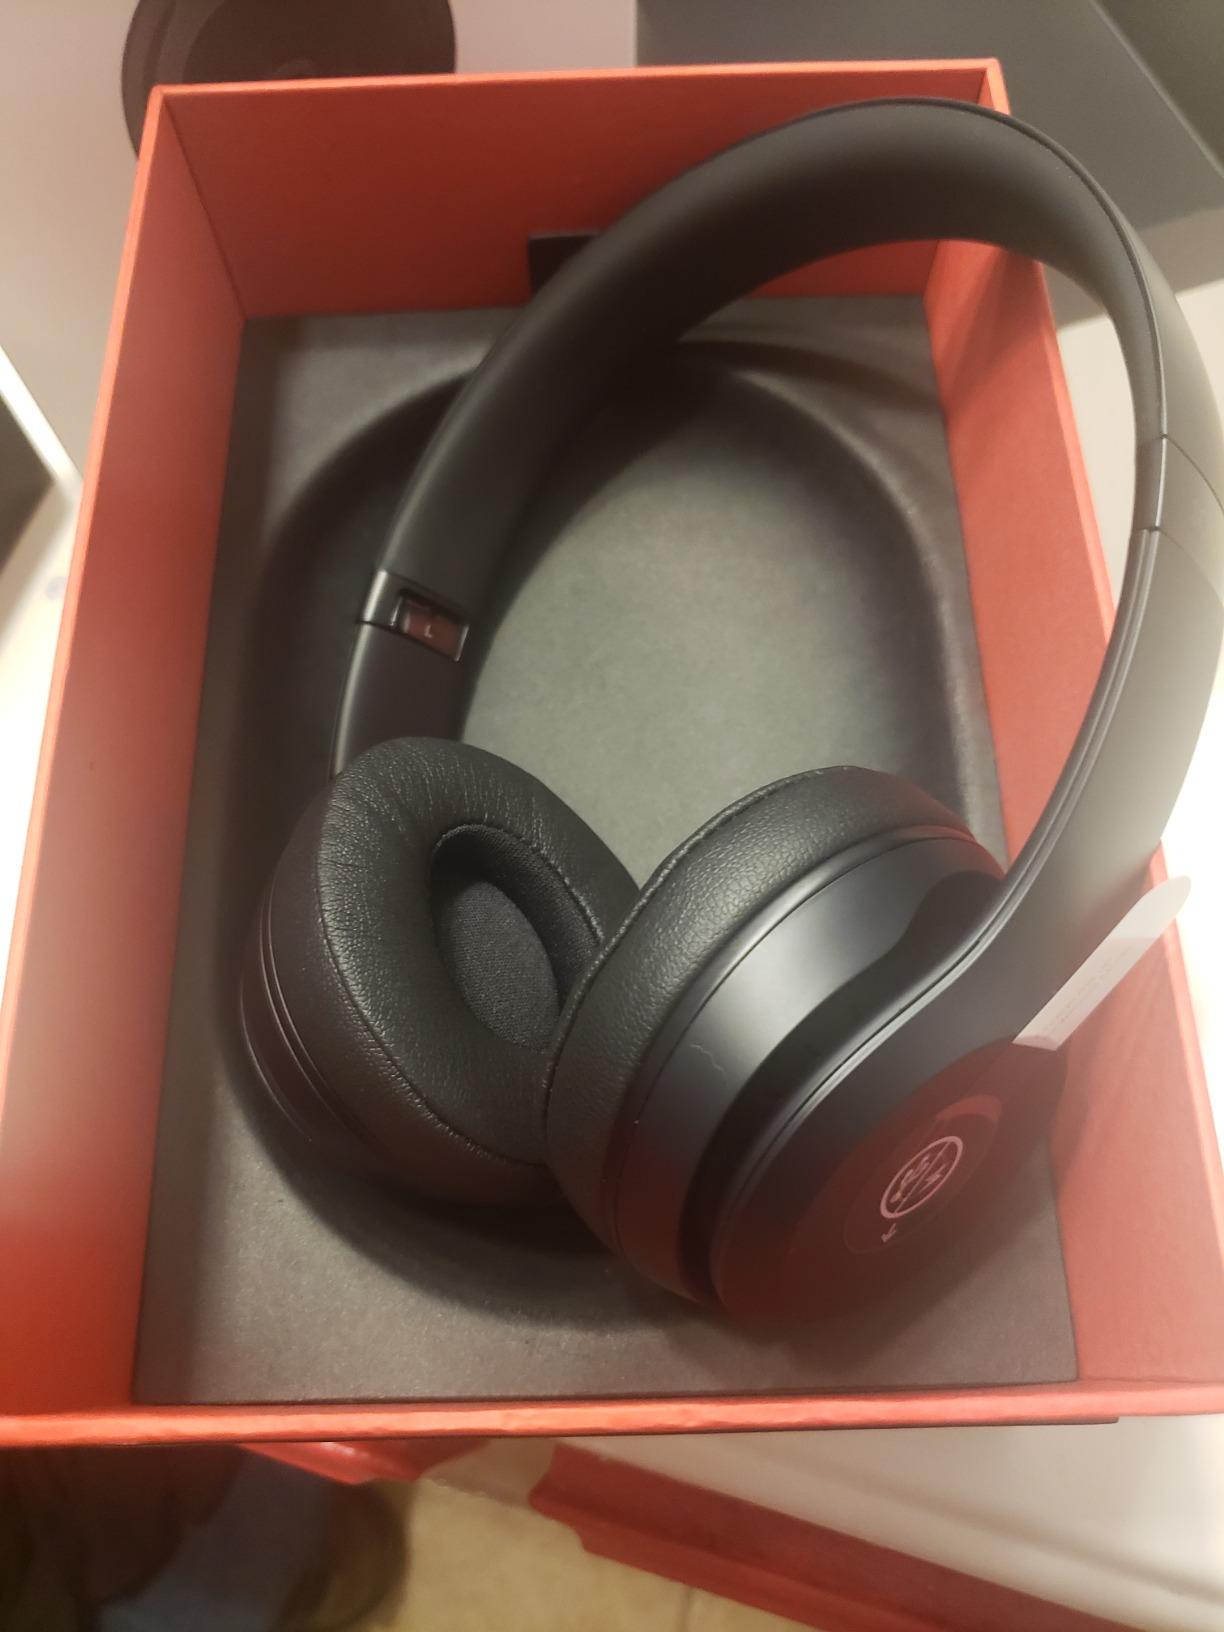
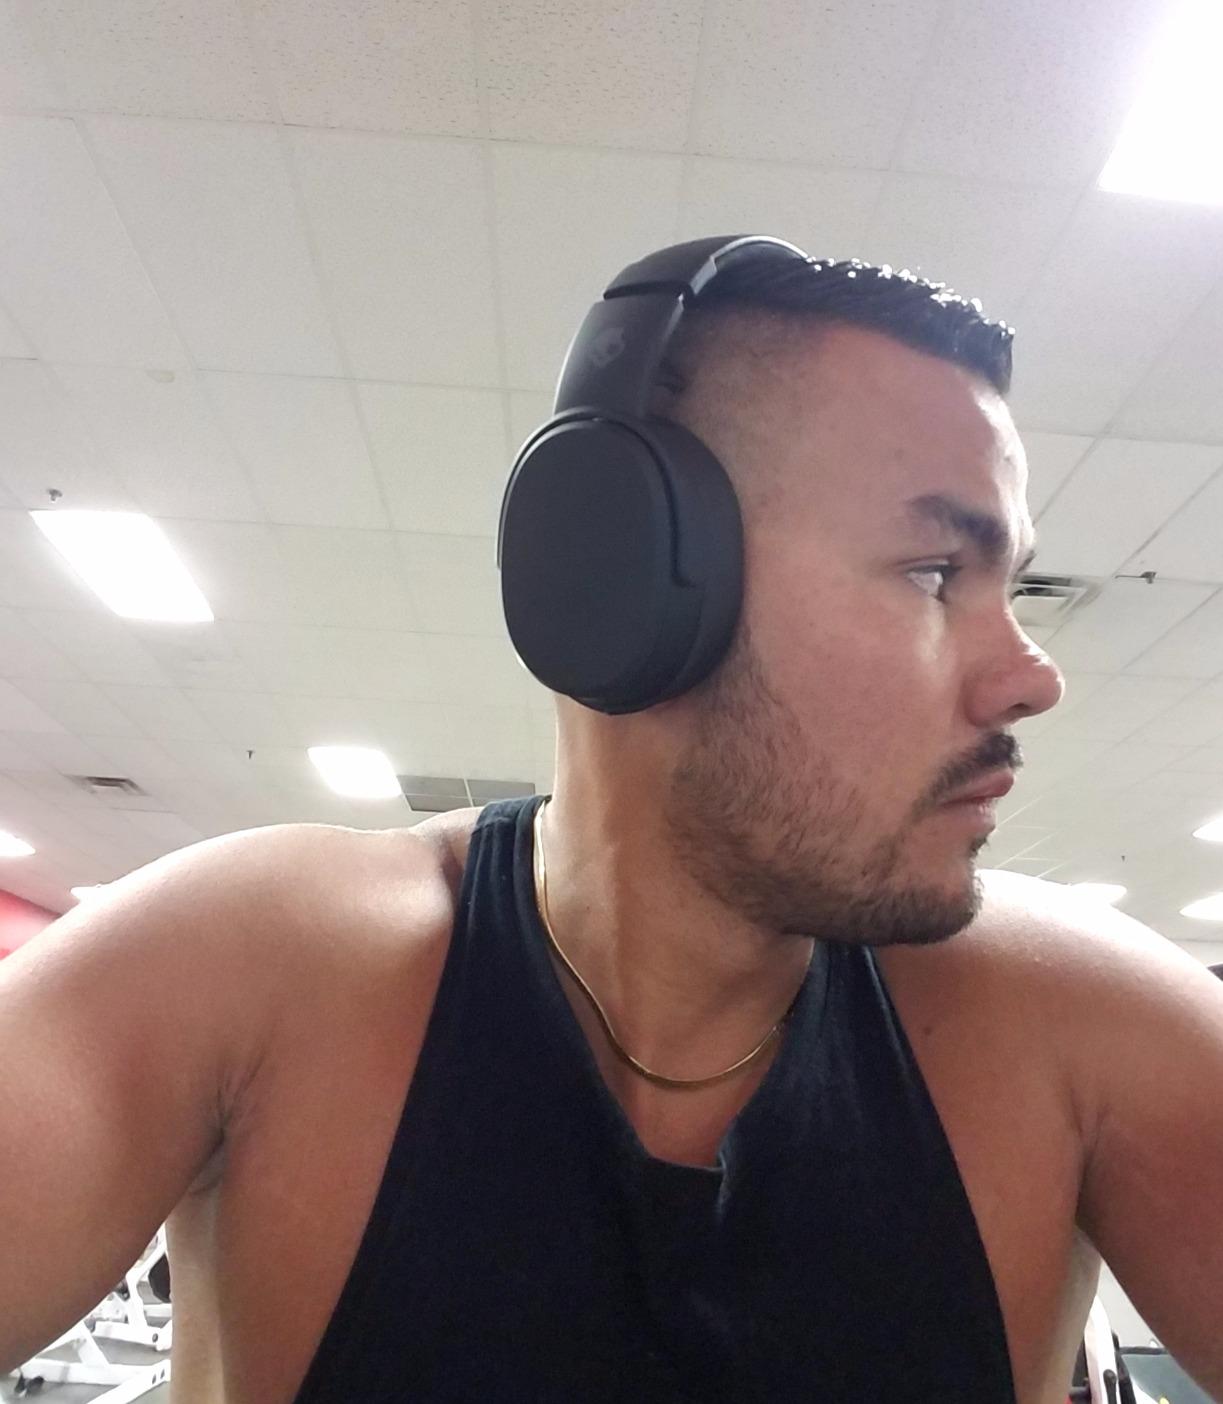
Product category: headphones
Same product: no